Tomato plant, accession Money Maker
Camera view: tilt-top (135 deg); turntable rotation: 330 degrees
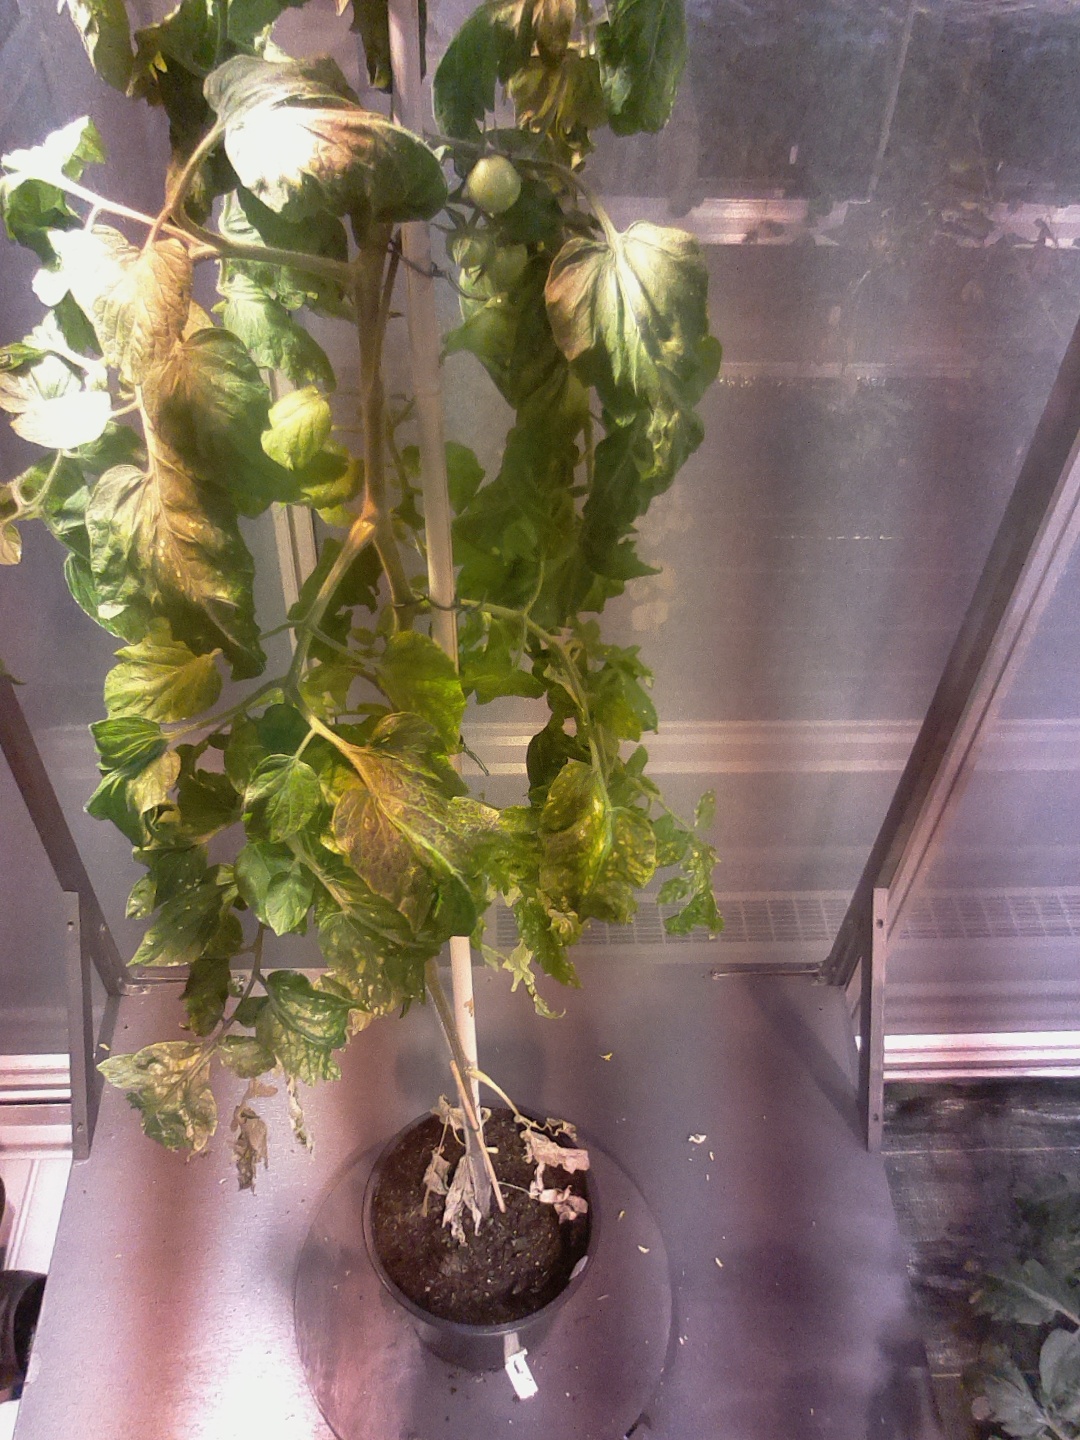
BBCH growth stage 72: 20%-30% of final fruit size